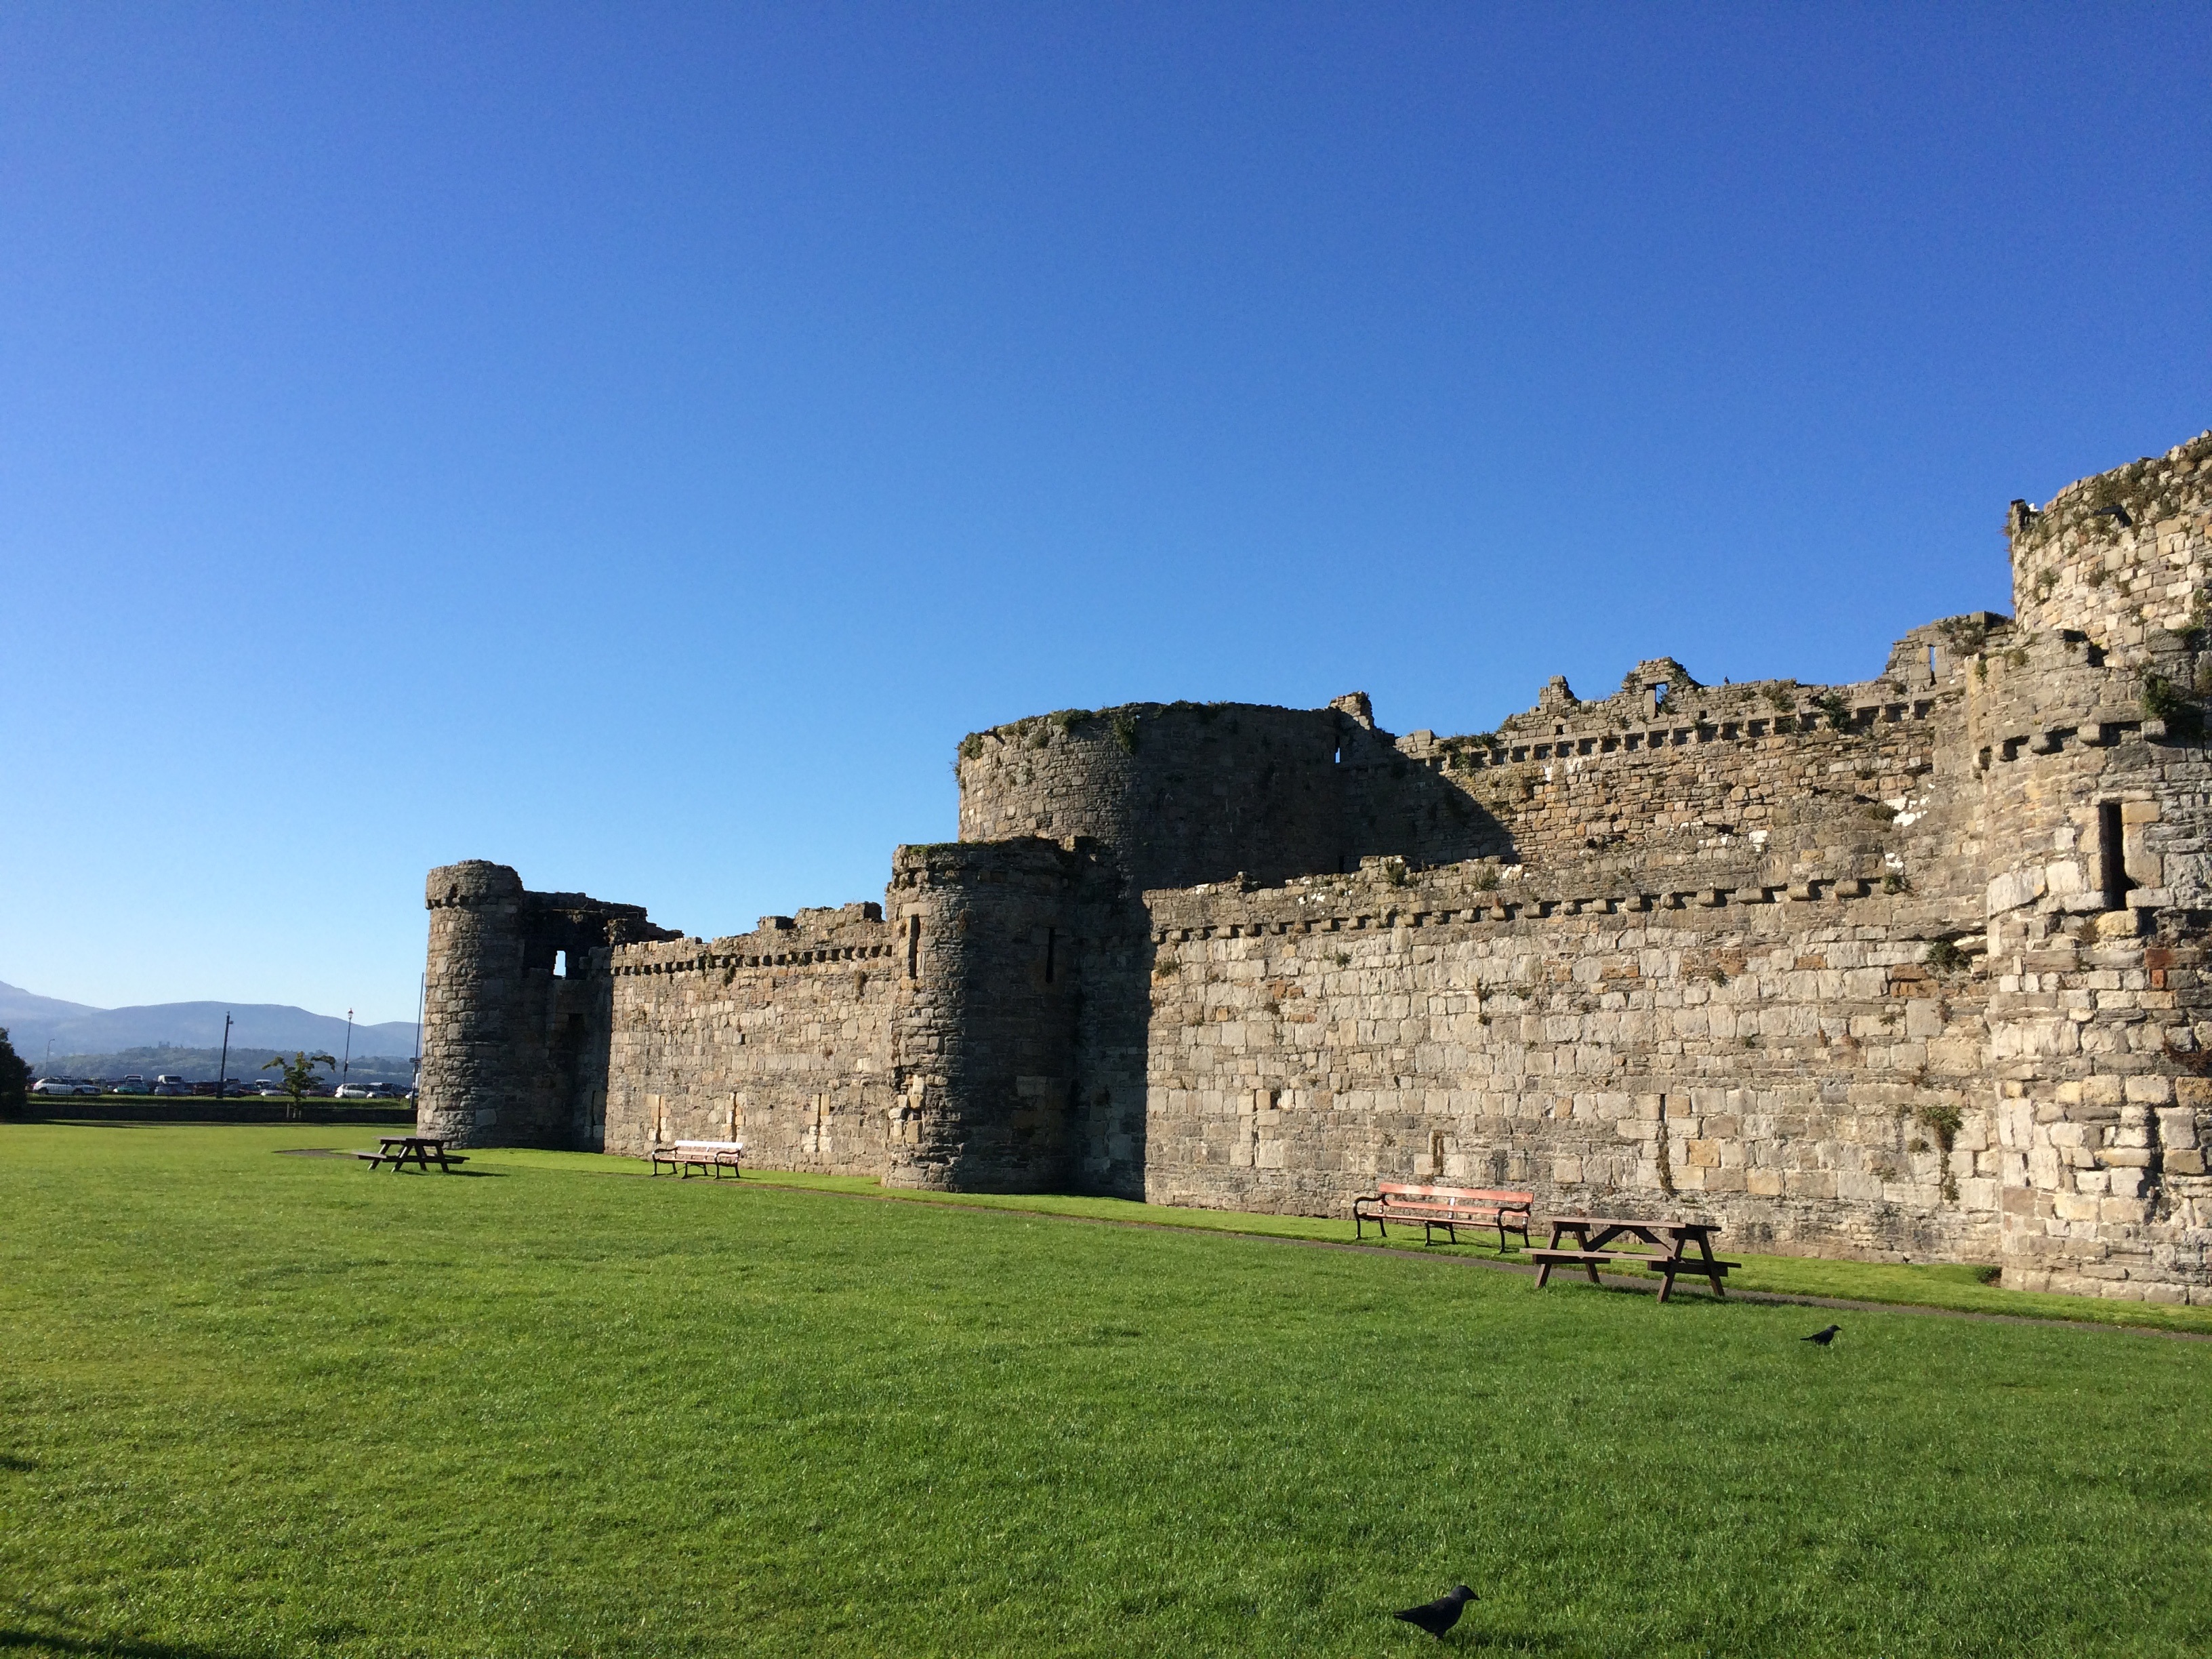
landscape, sky, building, chateau, summer, tourist, travel, castle, blue, fortification, tourism, blue sky, wales, medieval, ruins, monastery, abbey, archaeological site, historic site, ancient history